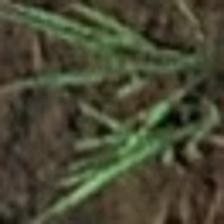
Label: clustered